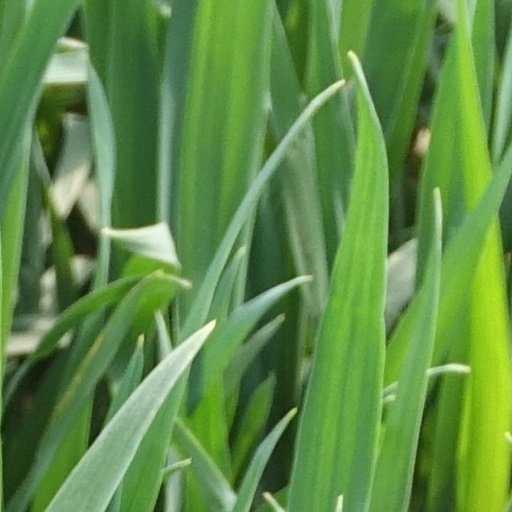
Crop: wheat